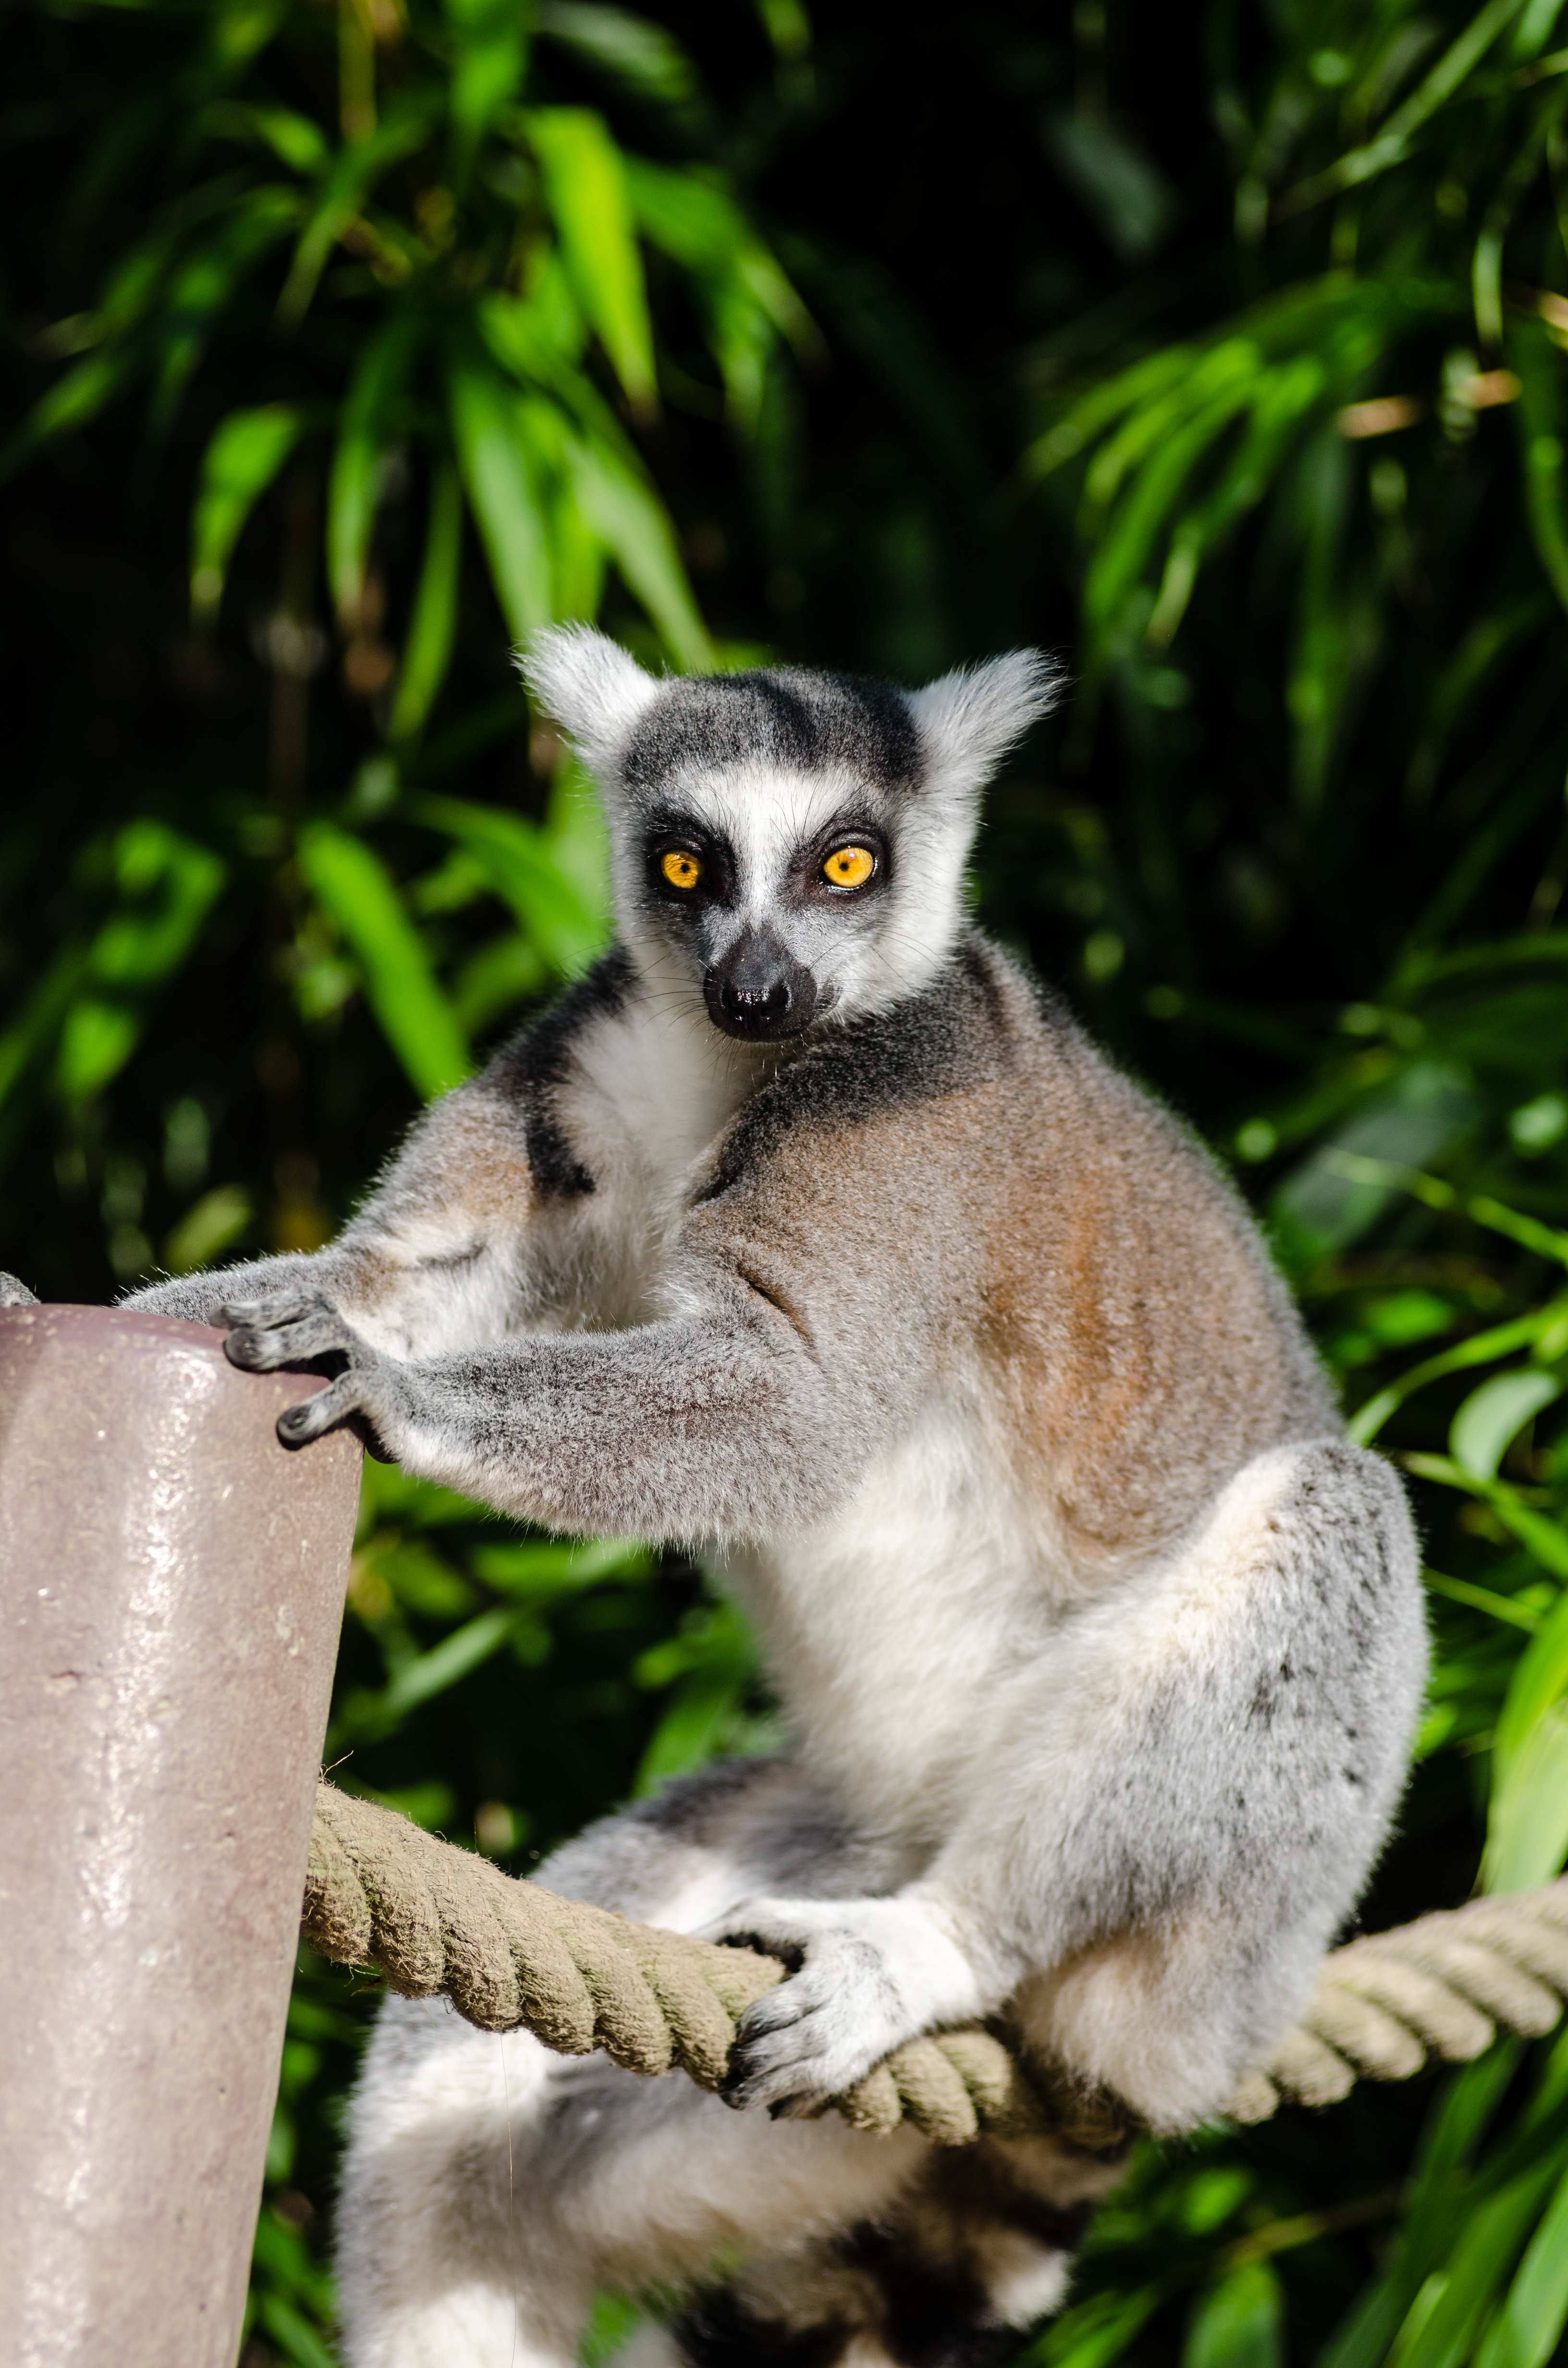
tree, nature, bokeh, ring, feet, animal, cute, wildlife, zoo, fur, jungle, mammal, nikon, fauna, primate, squirrel monkey, eyes, hands, animals, madagascar, vertebrate, tier, fell, augen, baum, adorable, lemur, d7000, niedlich, tailed, catta, katta, tierpart, madagaskar, fuse, gr n, s s, h nde, new world monkey